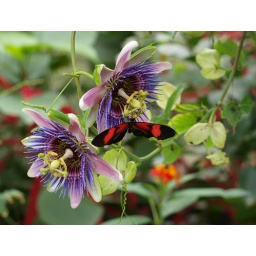
Butterfly on passion flower in Chester Zoo butterfly house.